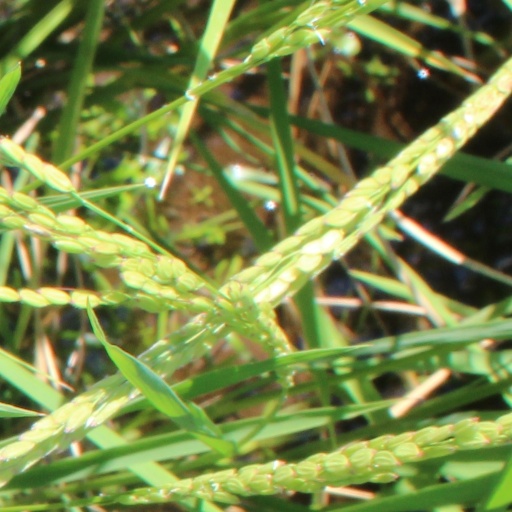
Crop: rice